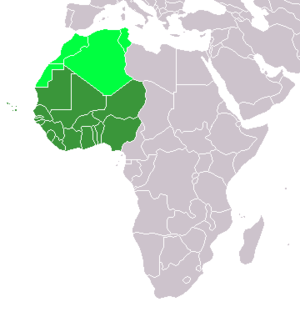
Vestafrika
Vestafrikas placering
Vestafrika er den vestligste region af Afrika. FNs definition inkluderer følgende 16 lande: